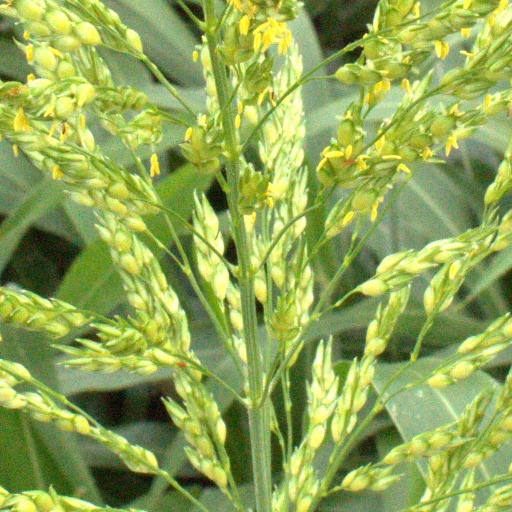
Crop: sorghum